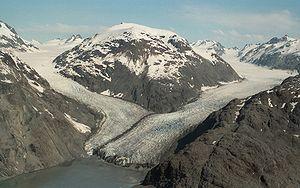
Le bassin de la Baie des Glaciers, situé en Alaska du Sud-Est, englobe la Baie des Glaciers et les montagnes et glaciers environnants. Il a été proclamé monument national américain le 25 février 1925, a ensuite été agrandi, et définit le 2 décembre 1980 comme parc national et réserve de la Baie des Glaciers en vertu de l'Alaska National Interest Lands Conservation Act, couvrant une superficie de 1 329 000 ha. En 1986, l'UNESCO a créé une réserve mondiale de biosphère de 23 000 ha. C'est la plus grande réserve de biosphère gérée par l'UNESCO dans le monde. En 1992, l'UNESCO a désigné cette zone comme faisant partie d'un site du patrimoine mondial, s'étendant sur une superficie de 98 000 km², qui comprenait également le Parc national de Wrangell–Saint-Élie, le parc national Kluane et le parc Tatshenshini-Alsek. Une partie du parc national est également une réserve intégrale couvrant 1 076 000 ha.
Le glacier Muir est un glacier du parc national de Glacier Bay, dans l'État américain de l'Alaska. Il fait actuellement environ 700 mètres de large à son extrémité. Au milieu des années 1980, c'était un glacier côtier et des icebergs vêlés formaient un mur de glace de 90 m de hauteur.